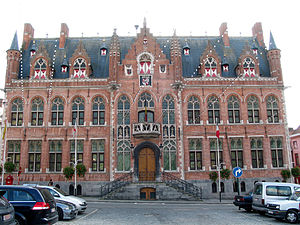
Mouscron
Mouscron
Mouscron er en by i Vallonien i det vestlige Belgien. Byen ligger i provinsen Hainaut, på grænsen til nabolandet Frankrig. Indbyggertallet er pr. 2018 på ca. 58.500 mennesker, og byen har et areal på 121,40 km².